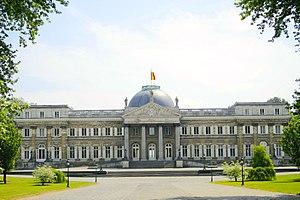
Laeken (Belgique), le château royal (architecte: Charles de Wailly - 1782-1784).
Laeken peut faire référence à :
Charles De Wailly, né le 9 novembre 1730 à Paris et mort le 2 novembre 1798 à Paris, est un architecte français.
La crise politique belge de 2010-2011 a débuté après les élections législatives fédérales belges du 13 juin 2010.
Le château de Laeken, propriété de la Donation royale, est, sauf sous le règne du roi Albert II, le principal lieu de résidence du souverain belge. Il est situé au nord de Bruxelles dans le Domaine royal, en face du parc de Laeken, dont le sépare l'avenue du Parc royal. Ses serres, construites sous le règne du roi Léopold II, sont ouvertes une vingtaine de jours par an au public, au printemps.